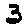
Label: 3